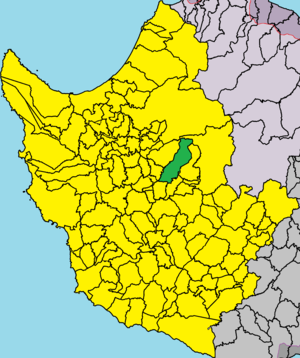
Krítou Maróttou est un village de Chypre de plus de 85 habitants.